Providence Park

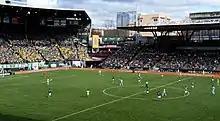
Portland Timbers v Columbus Crew match, March 2016

In July 2009, after attempts to both find a new home for an MLS franchise and identify a site for a new home for the Portland Beavers, the Portland City Council approved a $31 million renovation to make PGE Park ready for the 2011 Major League Soccer season, by reconfiguring the stadium primarily for soccer and football. The decision led to the departure of the Beavers.